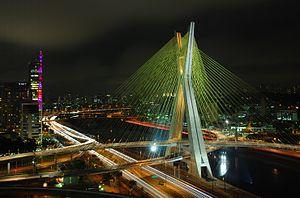
Le pont Octávio Frias de Oliveira, à São Paulo (Brésil), vu depuis la tour nord du complexe CENU, au nord-est du pont. Português: Ponte Octavio Frias de Oliveira em São Paulo, no Brasil. Română: Podul Octávio Frias de Oliveira, aflat în São Paulo, Brazilia. Vedere dinspre turnul de nord al complexului CENU, situat la nord-est faţă de subiect. Tiếng Việt: Cầu Octávio Frias de Oliveira ở São Paulo, Brasil về đêm.